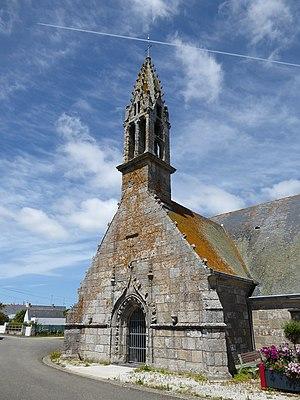
Notre-Dame-des-Flots, Léchiagat